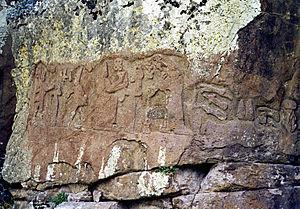
Hattusili III est un roi hittite du Nouvel Empire qui régna de 1265 à 1238 av. J.-C.